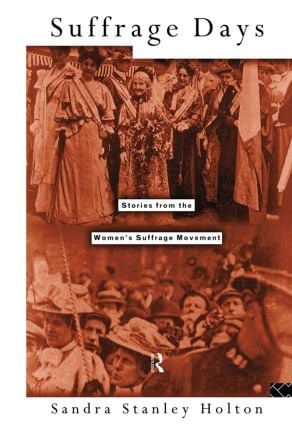
Suffrage Days - Hardback
This is a history of the suffrage movement in Britain from the beginnings of the first sustained campaign in the 1860s to the winning of the vote for women in 1918. The book focuses on a number of figures whose role in this agitation has been ignored or neglected. These include the free-thinker Elizabeth Wolstenholme Elmy; the founder of the women's movement in the United States, Elizabeth Cady Stanton; the working class orator, Jessie Craigen; and the socialist suffragists, Hannah Mitchell and Mary Gawthorpe. Through the lives of these figures Holton uncovers the complex origins of the movement and associated issues of gender.
Brand: Taylor & Francis
Category: Arts & Entertainment > Hobbies & Creative Arts > Musical Instruments > Bagpipes > Irish Warpipes